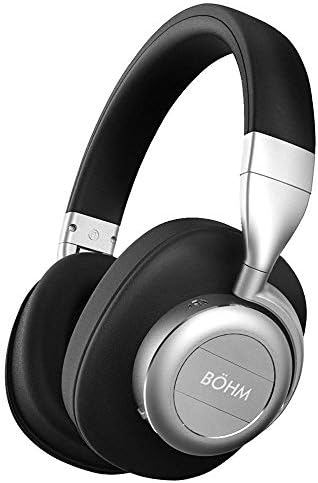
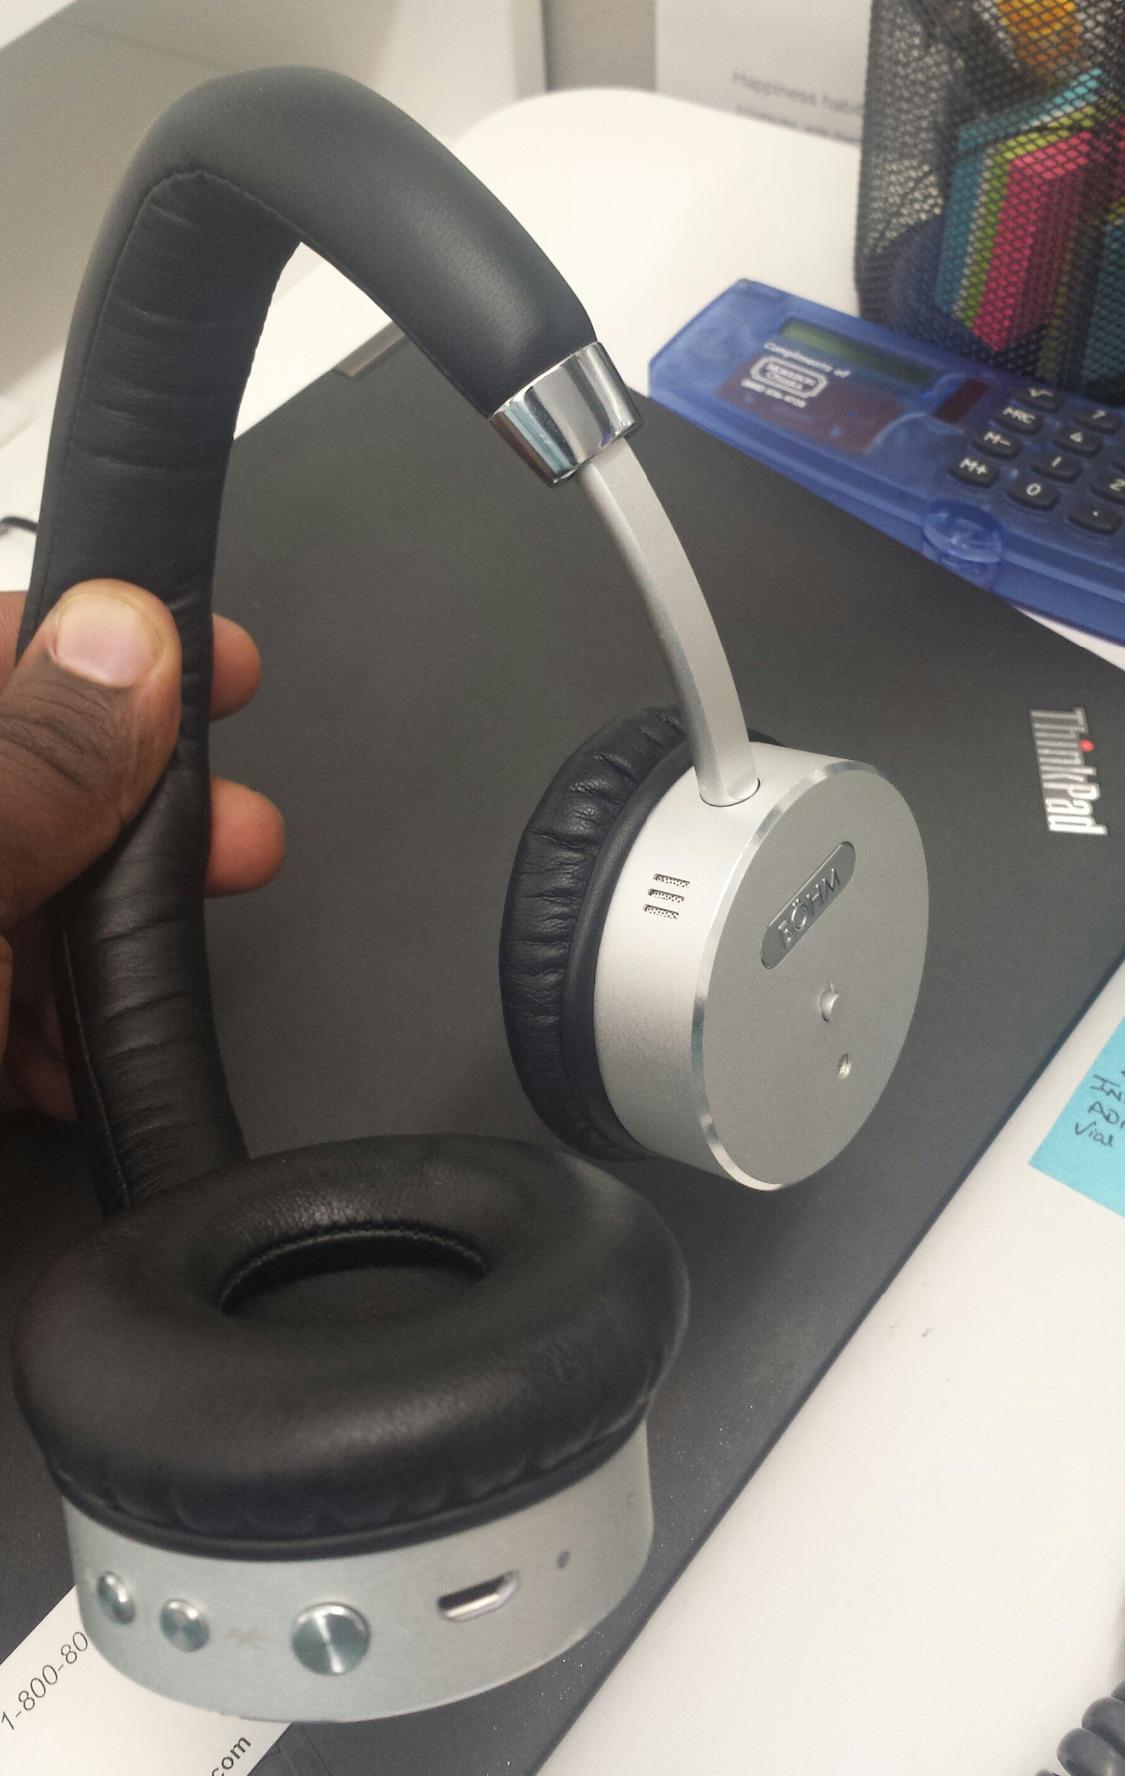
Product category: headphones
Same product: no